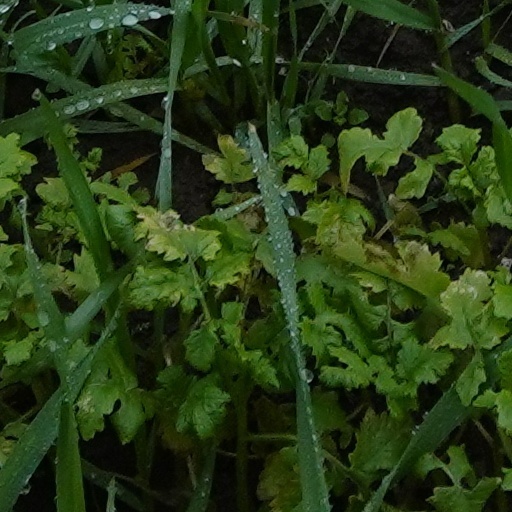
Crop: wheat